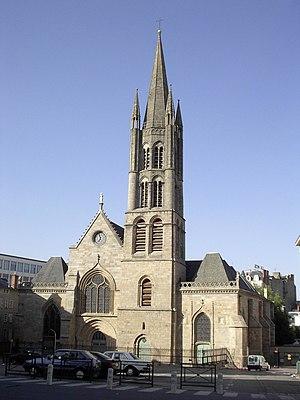
Ce tableau présente la liste de tous les monuments historiques classés ou inscrits dans la ville de Limoges, Haute-Vienne, en France.
L'église Saint-Pierre du Queyroix, située dans le quartier du Château, est une des principales églises de Limoges, ville du département français de la Haute-Vienne en région Nouvelle-Aquitaine.
Cet article recense les monuments historiques français classés en 1909.